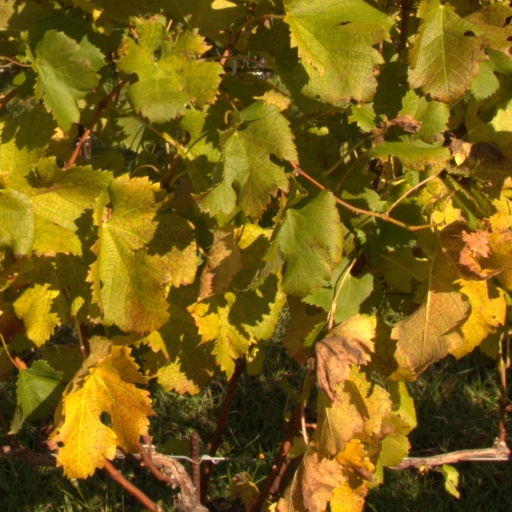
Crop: grape